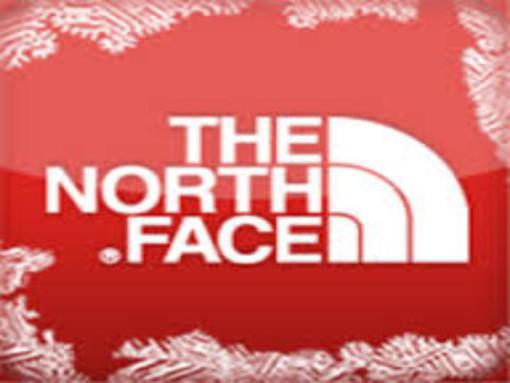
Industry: Clothes